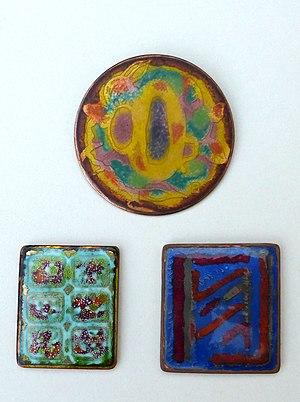
Ensemble d'émaux réalisés par frère Pierre Etienne de la Communauté de Taizé.
L'émaillage est un procédé de fabrication consistant à déposer sur un métal, ou un autre support, une couche vitreuse, transparente ou colorée, l'émail. La pièce à émailler est d'abord nettoyée, généralement par sablage ou grenaillage, afin de la débarrasser de toutes les bavures qui peuvent subsister à la suite de l'usinage, puis couverte de pigments, en suspension dans une huile volatile, elle est ensuite soumise à une température d'environ 800 °C: l'huile s'évapore et les pigments fondus sont liés au support. Les pièces émaillées ont une grande durabilité, une grande résistance aux rayures et aux agents chimiques, et sont faciles à nettoyer.
Pierre Marius Etienne, né le 12 août 1922 dans le 2ᵉ arrondissement de Lyon et mort à Taizé le 19 janvier 2011, est un religieux français, poète et frère de la Communauté de Taizé, sous le nom de frère Pierre-Etienne.
L’émaillage du verre est une technique de décoration ou simplement d'impression qui consiste à peindre au pinceau, ou à appliquer par sérigraphie, un motif sur un support de verre avec des émaux — poudres vitrifiables très fines, colorées par des oxydes — qui cuisent et fondent à basse température, grâce à la présence d’une base fusible.